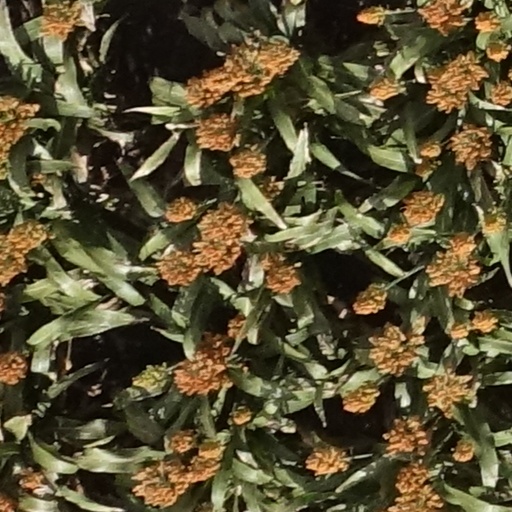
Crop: sorghum